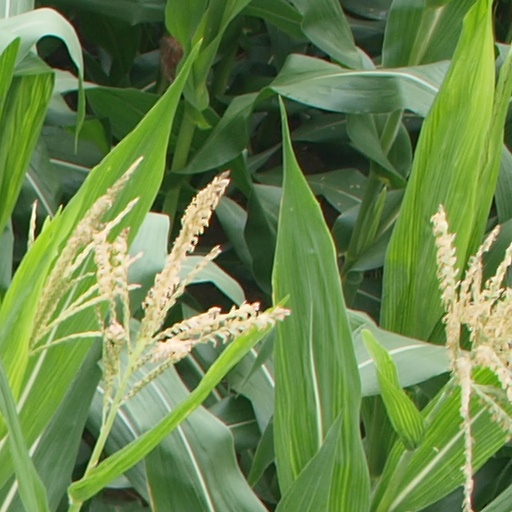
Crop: maize; corn